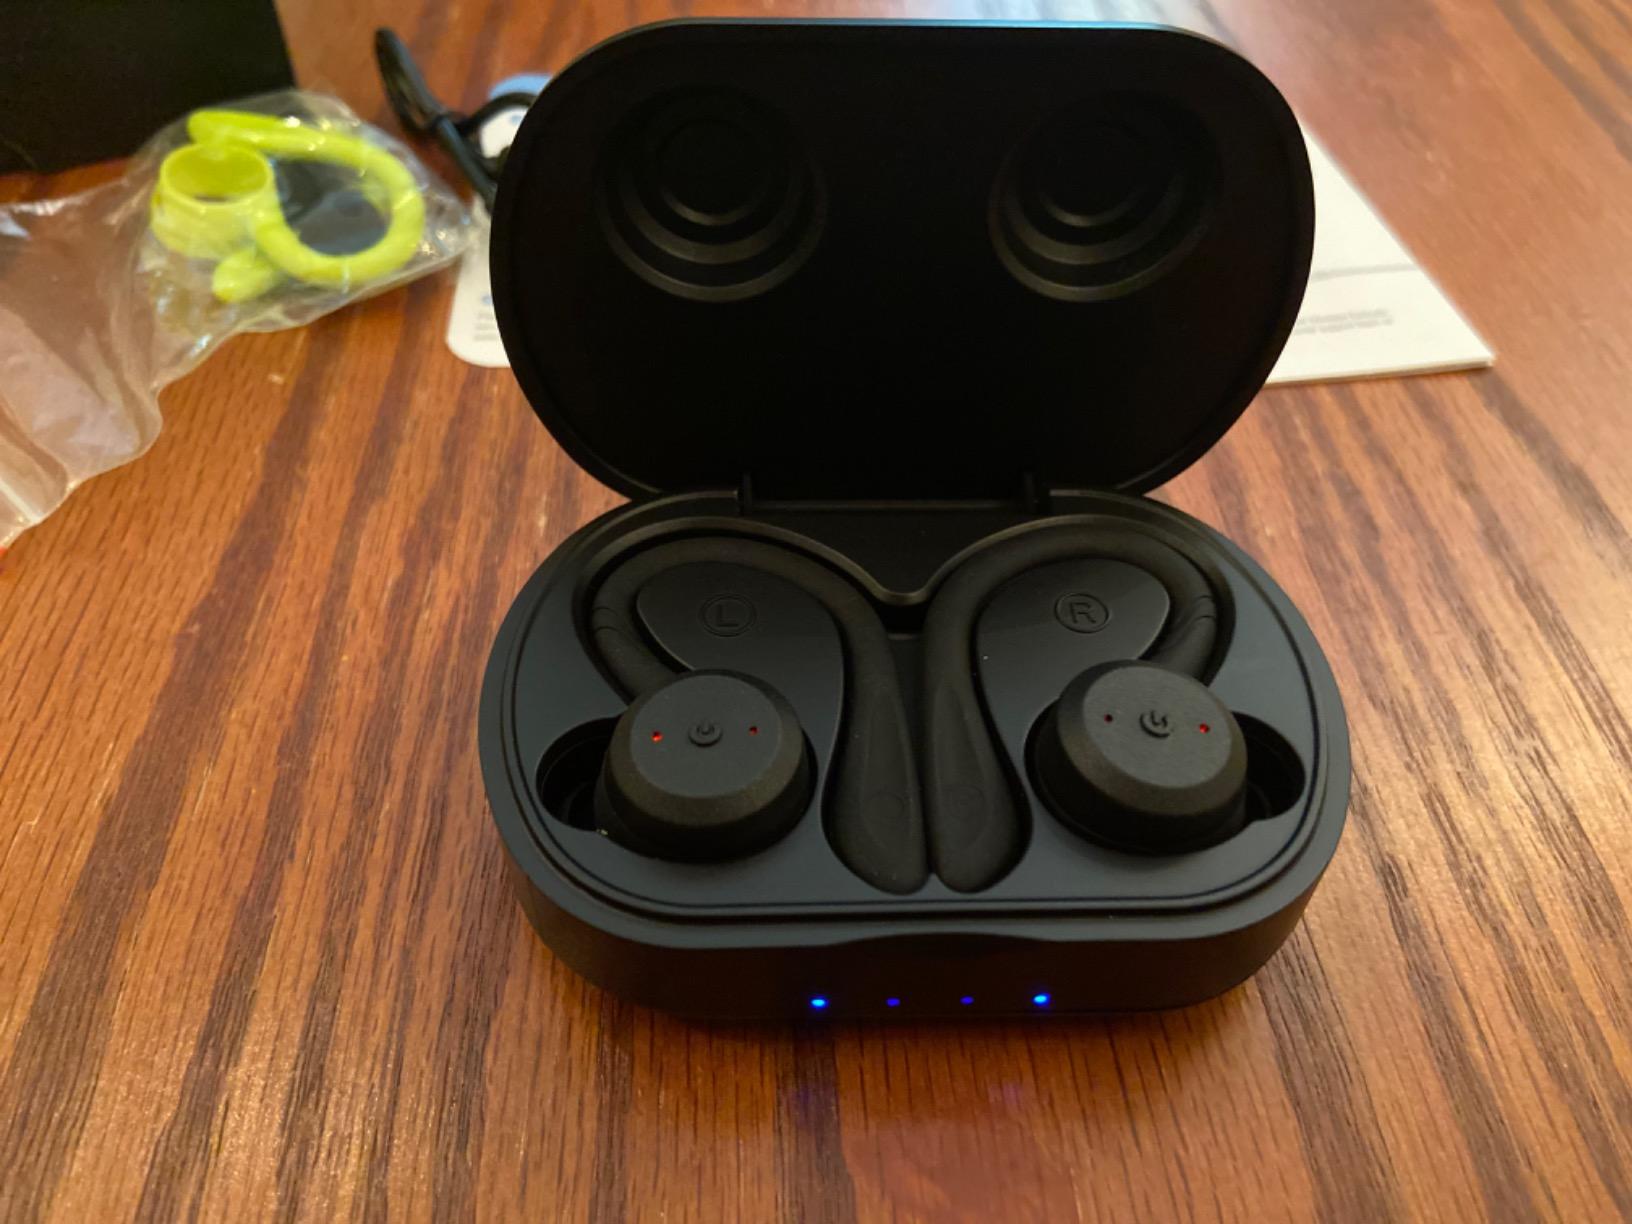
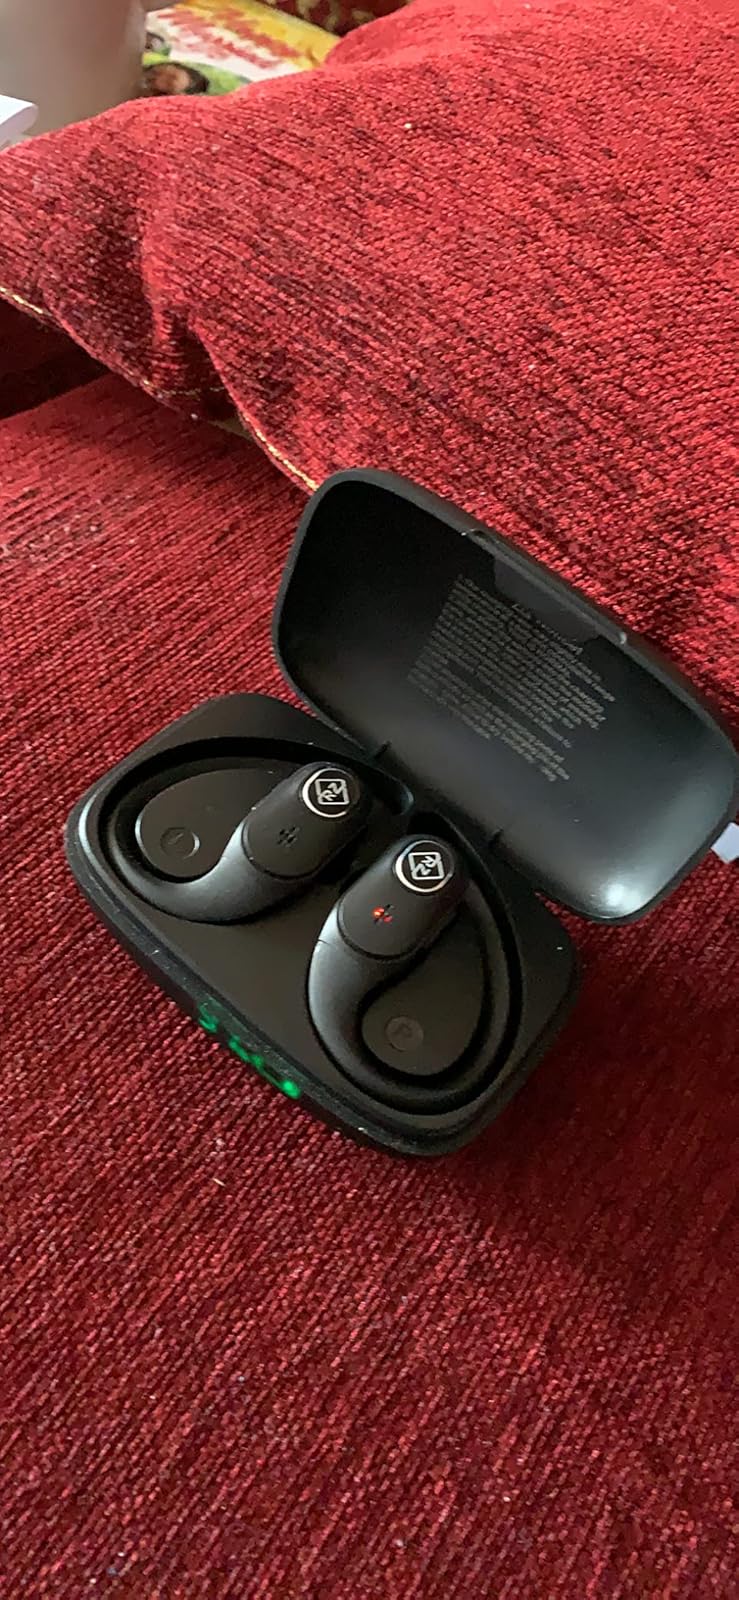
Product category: earbuds
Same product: no